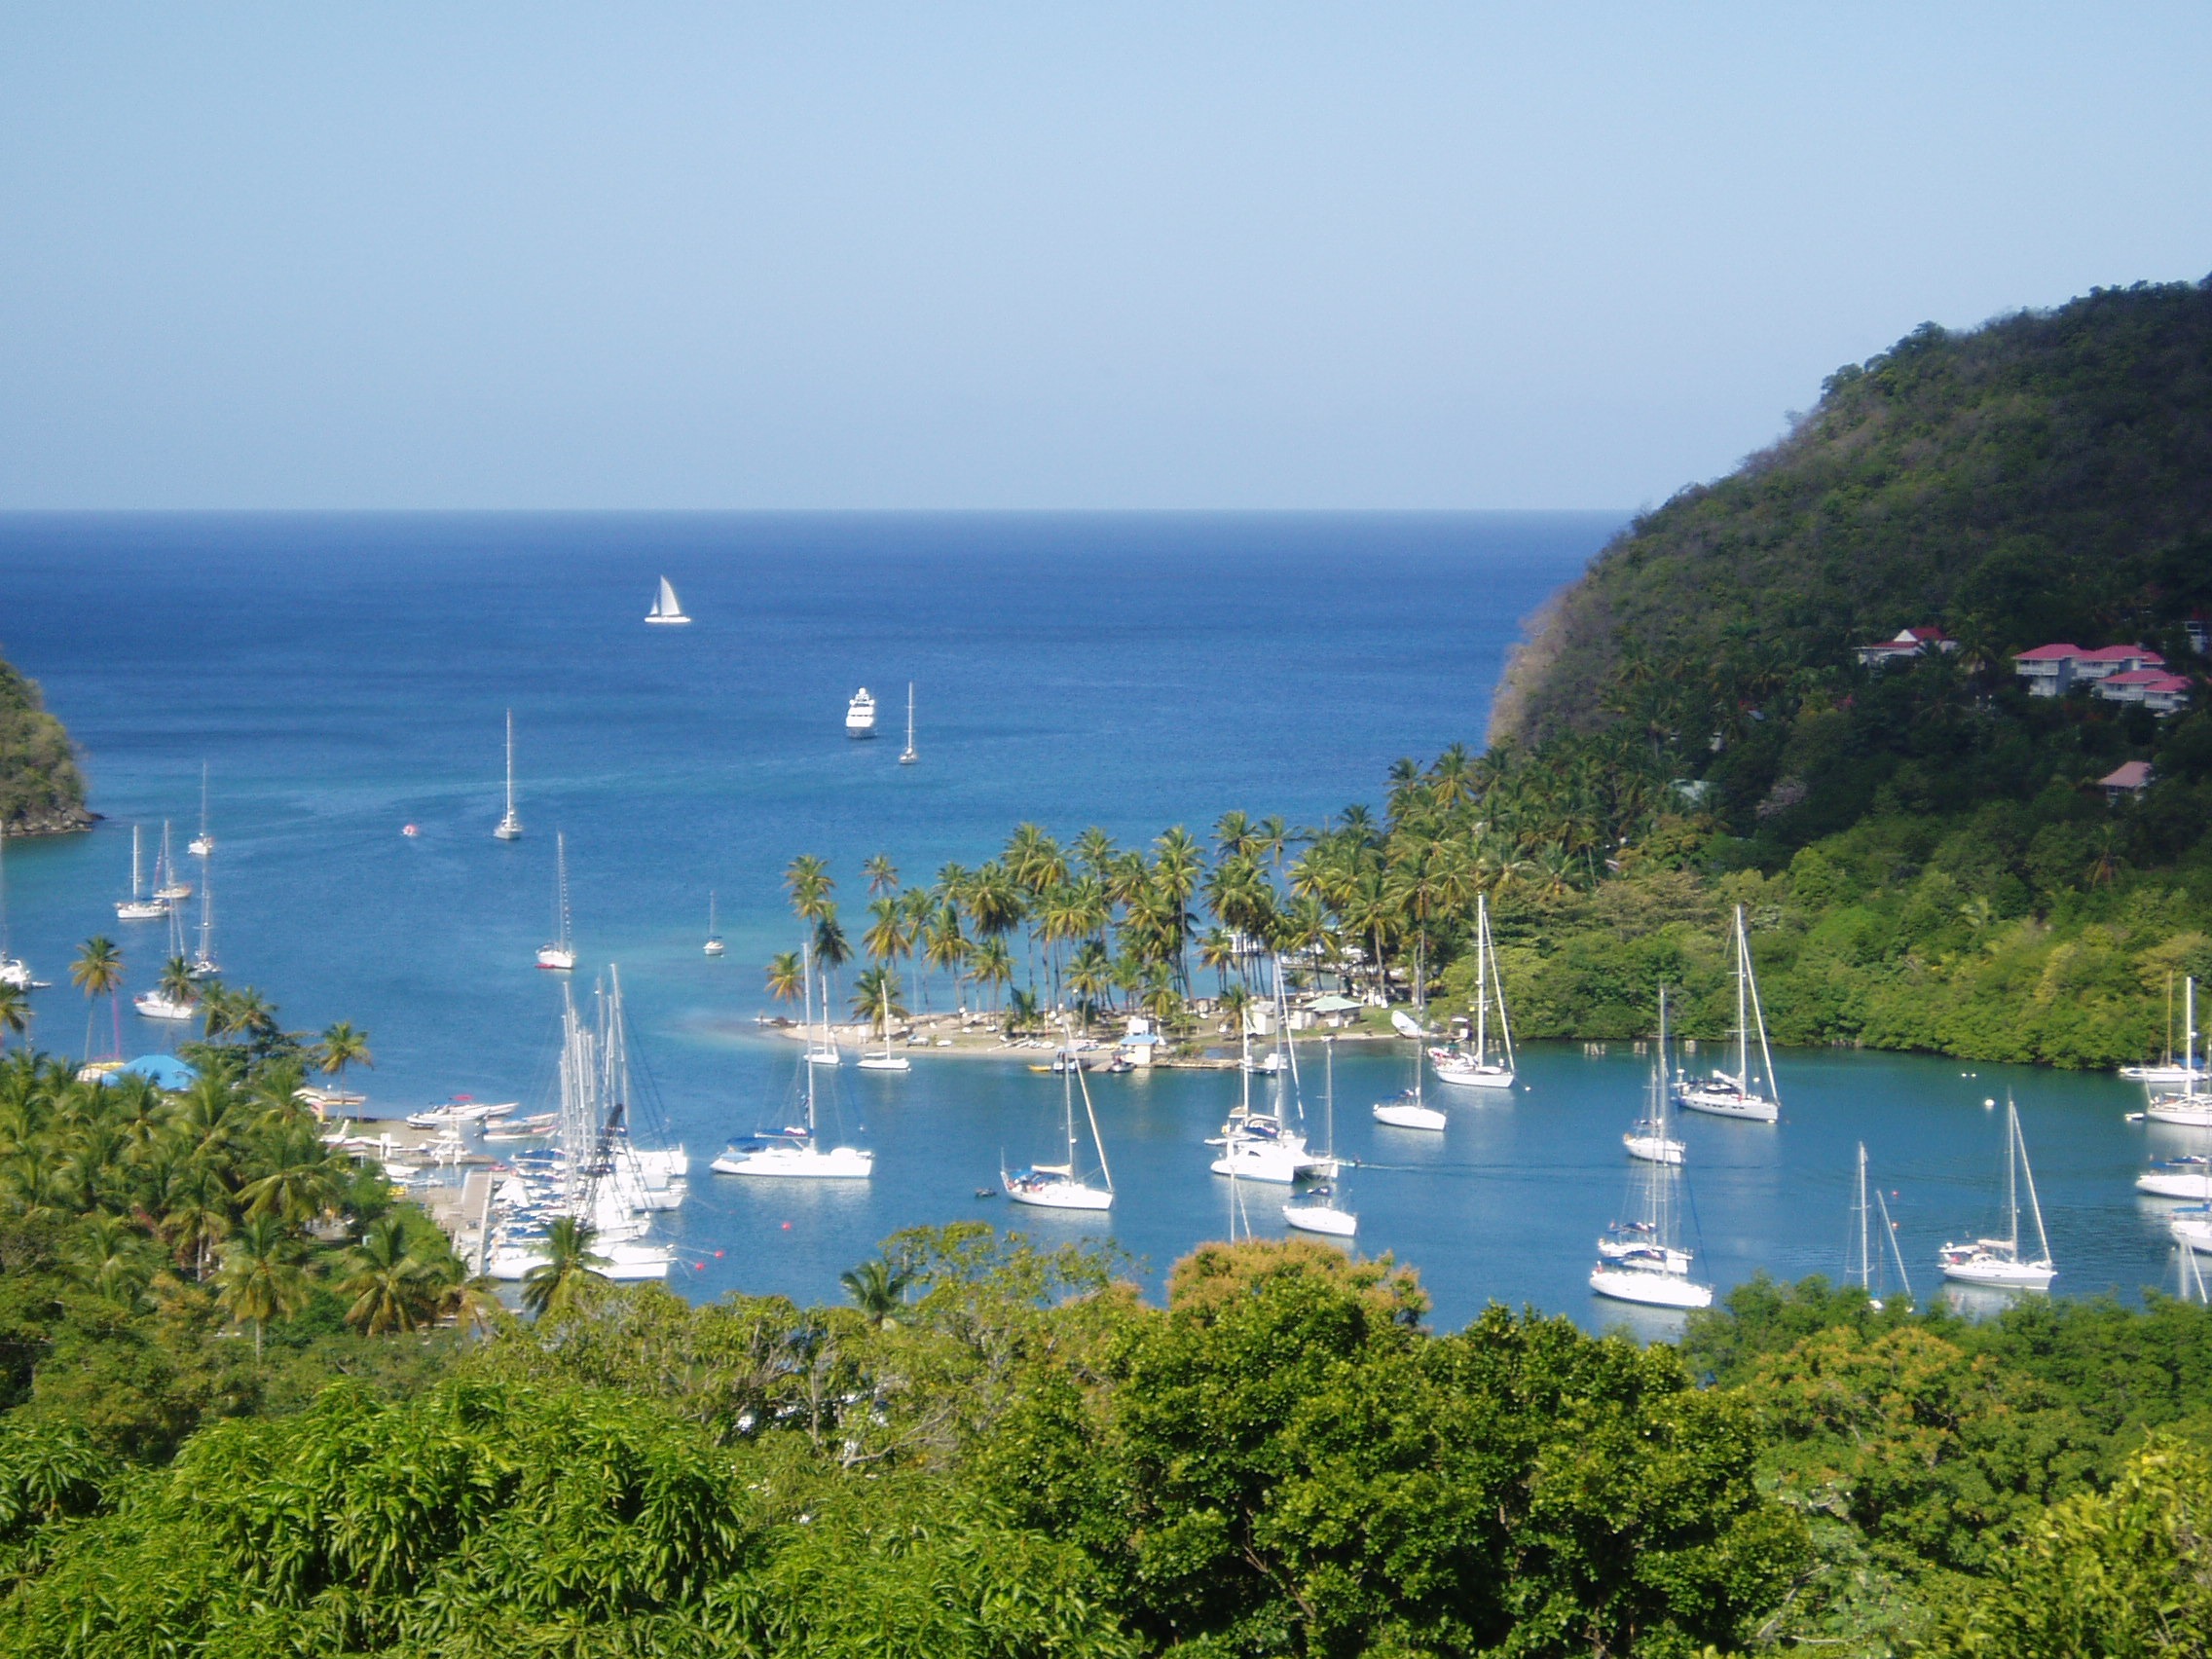
sea, coast, water, ocean, dock, shore, lake, vacation, cove, lagoon, bay, marina, body of water, dream, resort, ships, estate, caribbean, st lucia